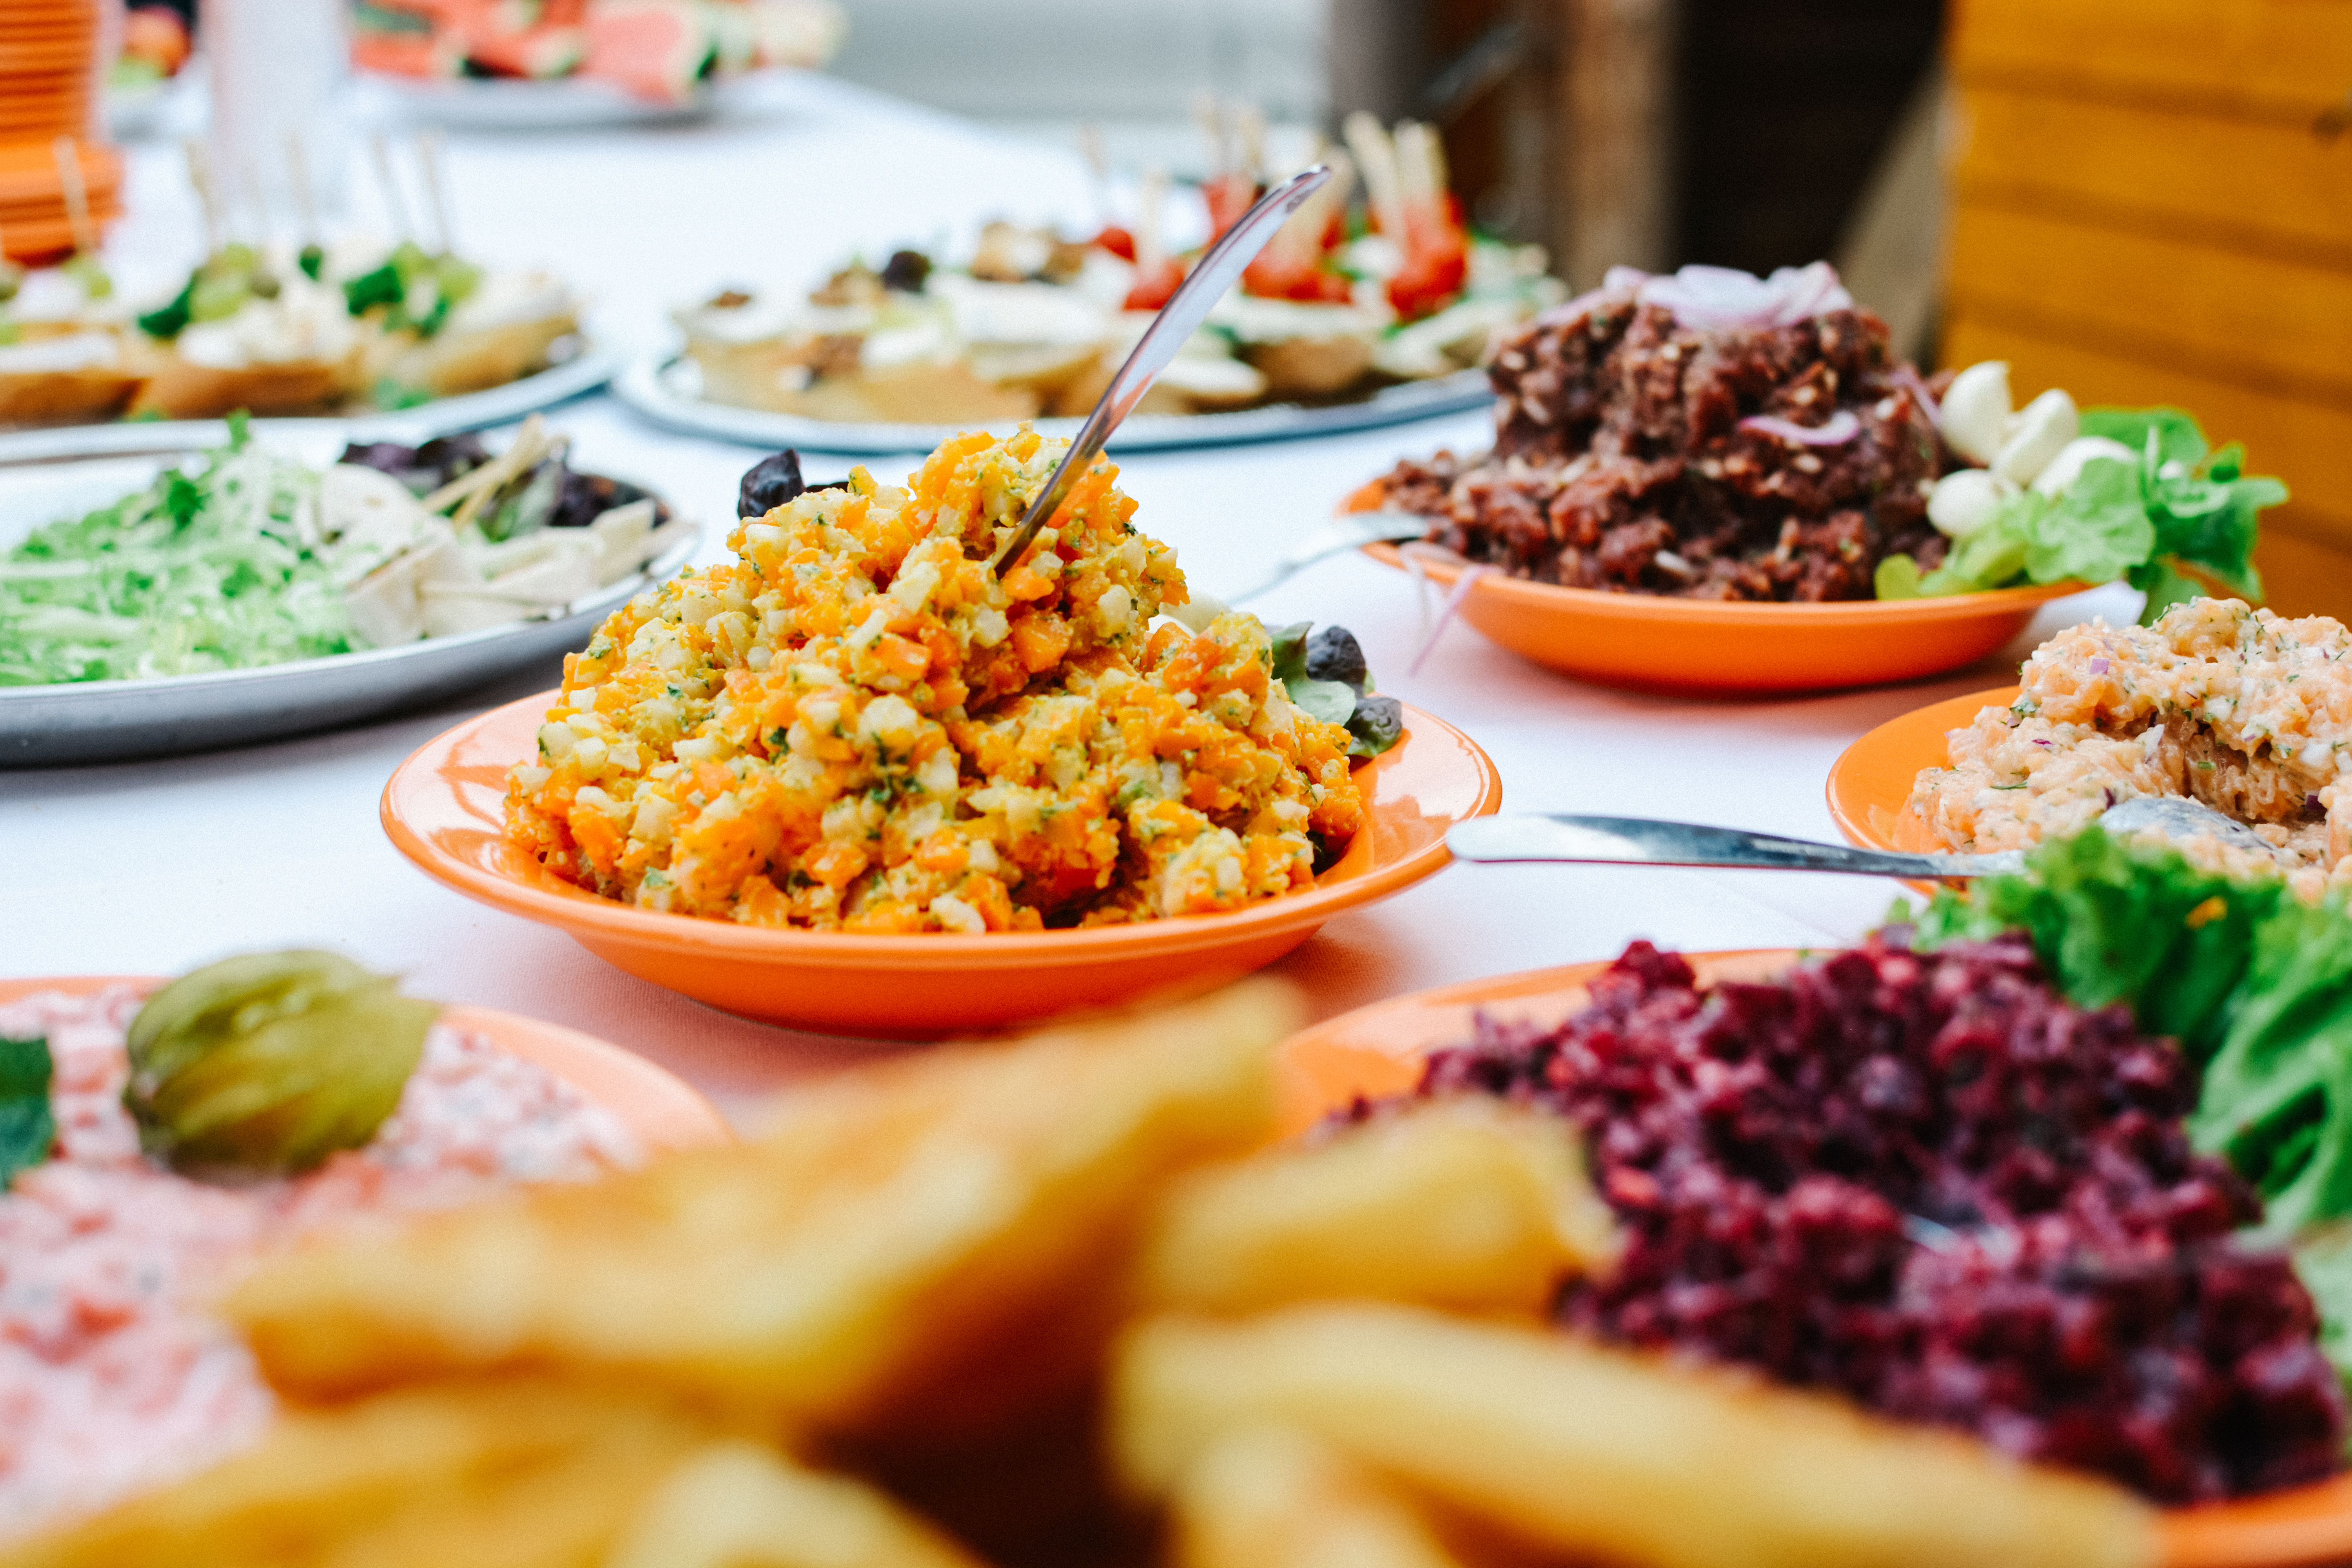
dish, food, cuisine, meal, junk food, ingredient, natural foods, brunch, produce, finger food, staple food, side dish, appetizer, meze, recipe, vegetarian food, american food, Southwestern united states food, snack, kids meal, Hawaiian food, garnish, delicacy, costa rican cuisine